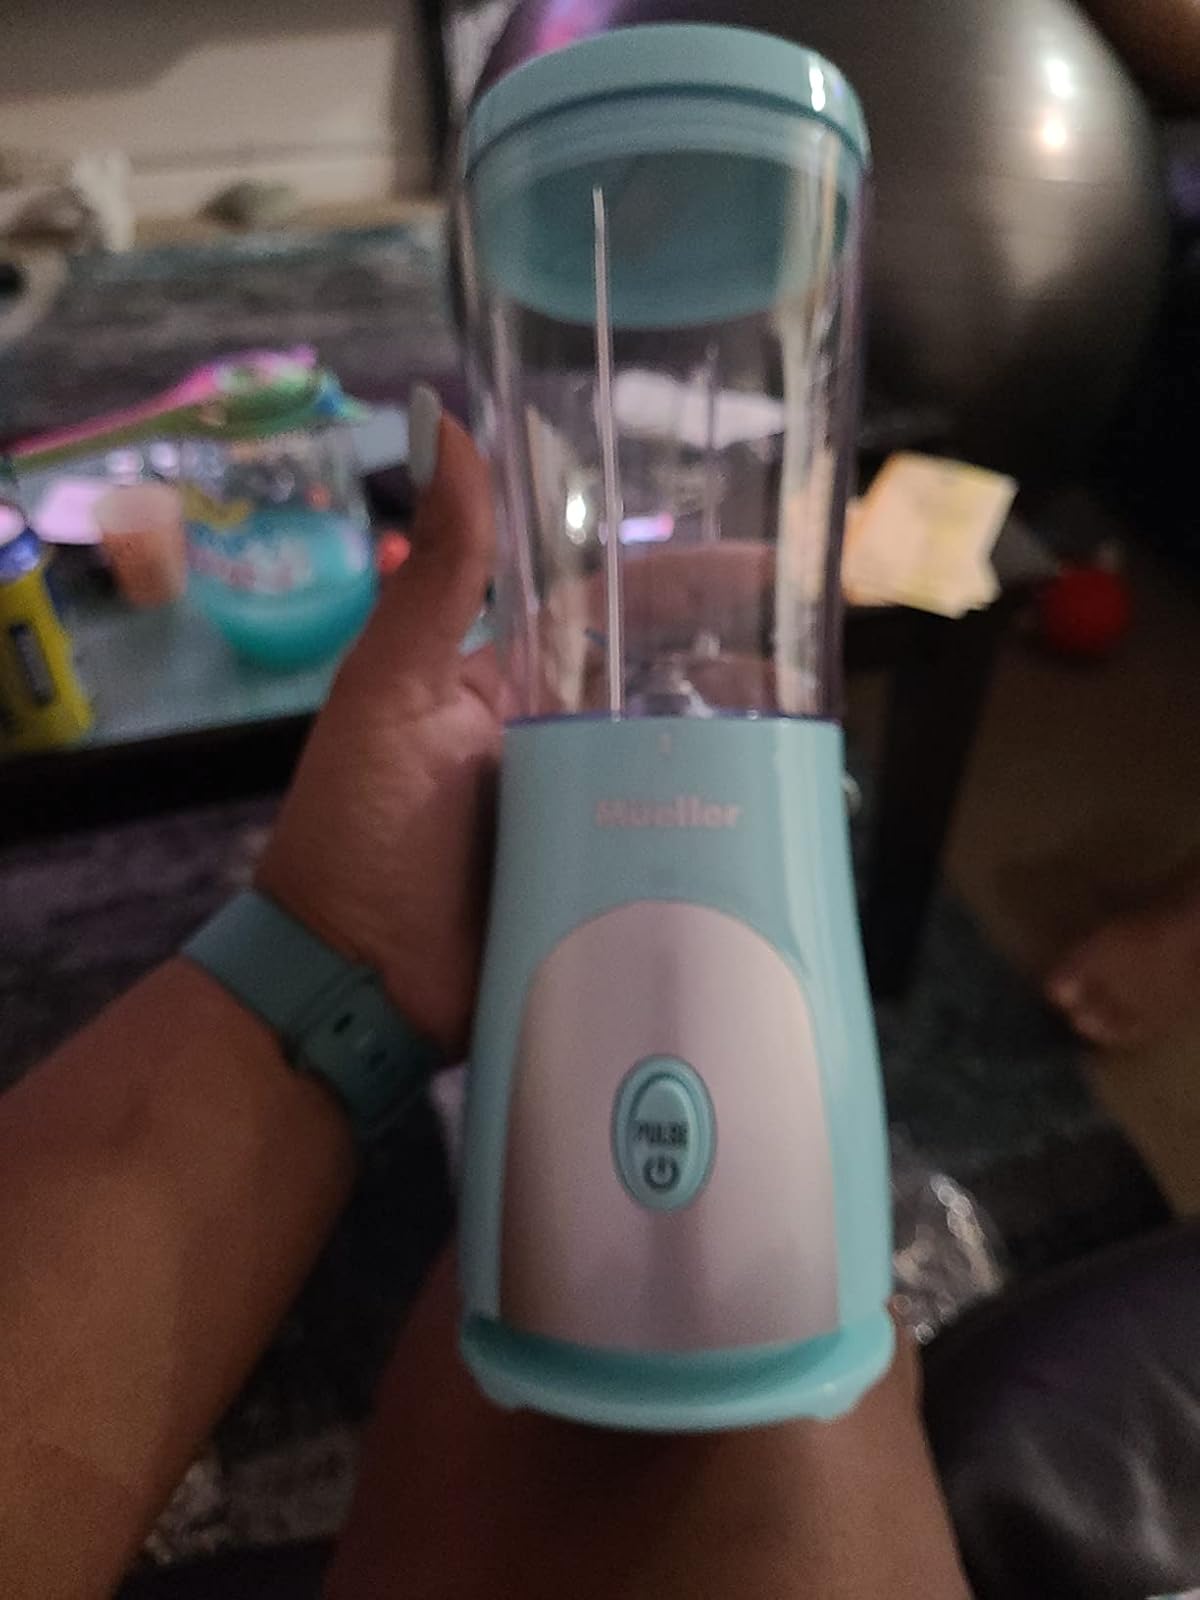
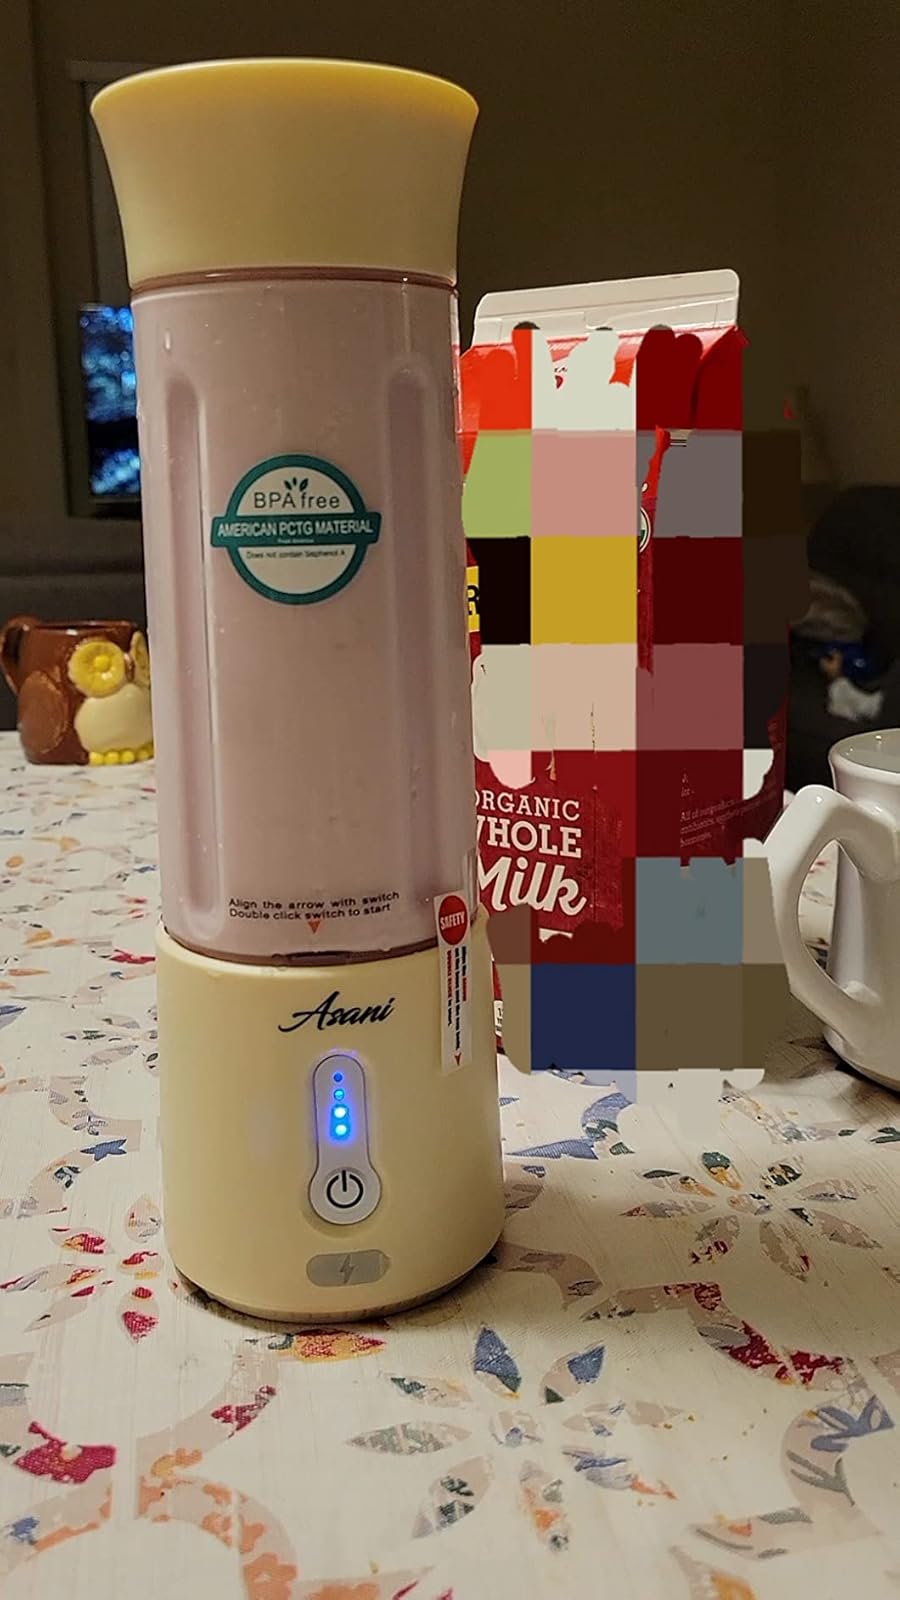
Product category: items_blender
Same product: no